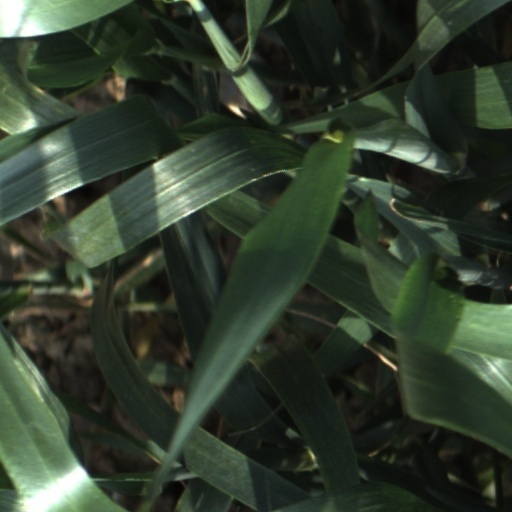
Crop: wheat